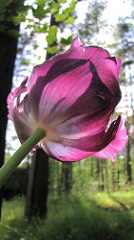
Flower: tulip